Rishtey (film)

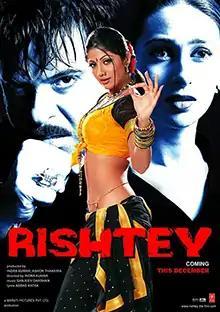
Theatrical release poster

Rishtey is a 2002 Indian Hindi-language action drama film directed by Indra Kumar. The film stars Anil Kapoor, Karisma Kapoor, Shilpa Shetty and Amrish Puri in lead roles, and is based on the 1987 film "Over the Top". The film was released on 6 December 2002, and was declared as an average grosser. The film was remade in Bangladesh as "Sontrashi Munna" (2005) with Manna and Moushumi.